Stefano Bonsignori (cartographer)

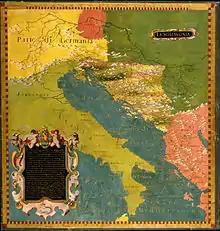
Map by him in the Palazzo Vecchio in Florence.

Stefano Bonsignori or Buonsignori (died 21 September 1589, in Florence) was an Italian Olivetan monk and cartographer to Francesco I, Grand Duke of Tuscany. He was born in Florence and is most notable for his eponymous Bonsignori Map of Florence.